Zahid Suhrawardy

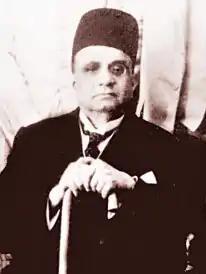
Suhrawardy in Kolkata, 1937

Sir Zahid Suhrawardy (27 November 1870 – 2 January 1949), also known as Zahidur Rahman, was an Indian Bengali jurist who served a judge in the Calcutta High Court between 1921 and 1931. He was the father of Huseyn Shaheed Suhrawardy, who later became Prime Minister of Pakistan, and linguist Hasan Shaheed Suhrawardy.